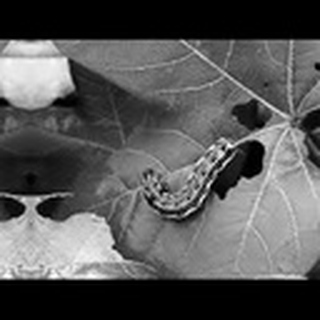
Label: cotton_army_worm